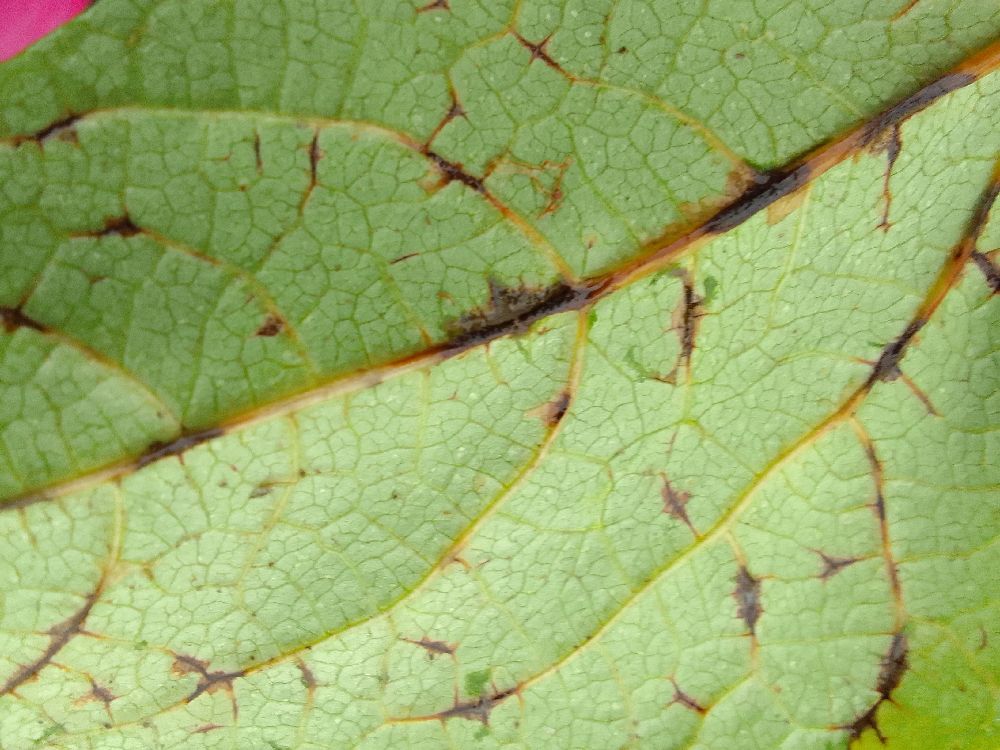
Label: anthracnose